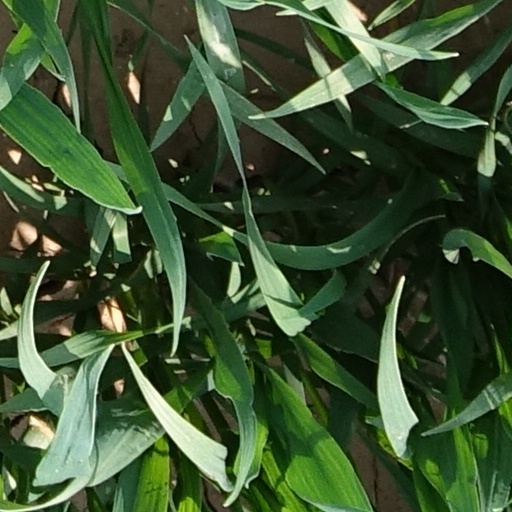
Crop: wheat